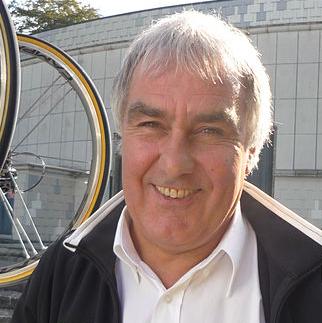
Age: 62